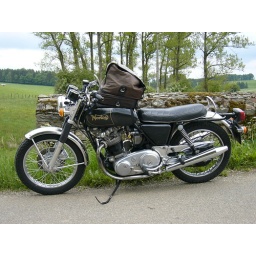
beautiful black bike by belgium brigde I